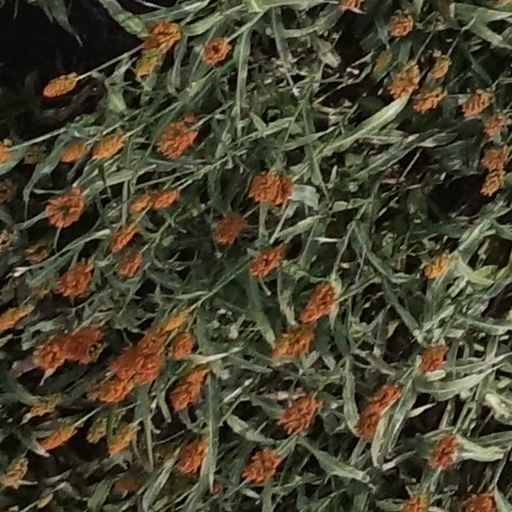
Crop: sorghum